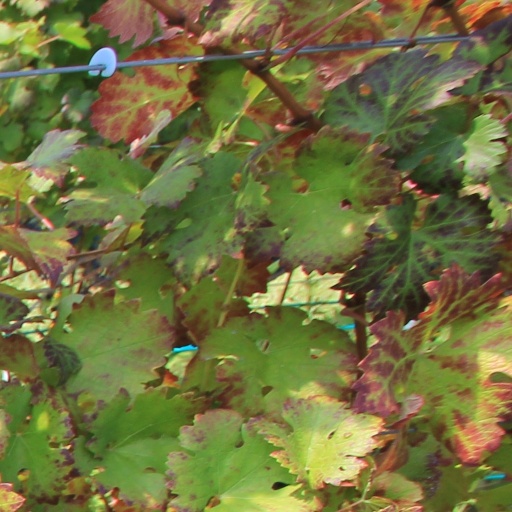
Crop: grape